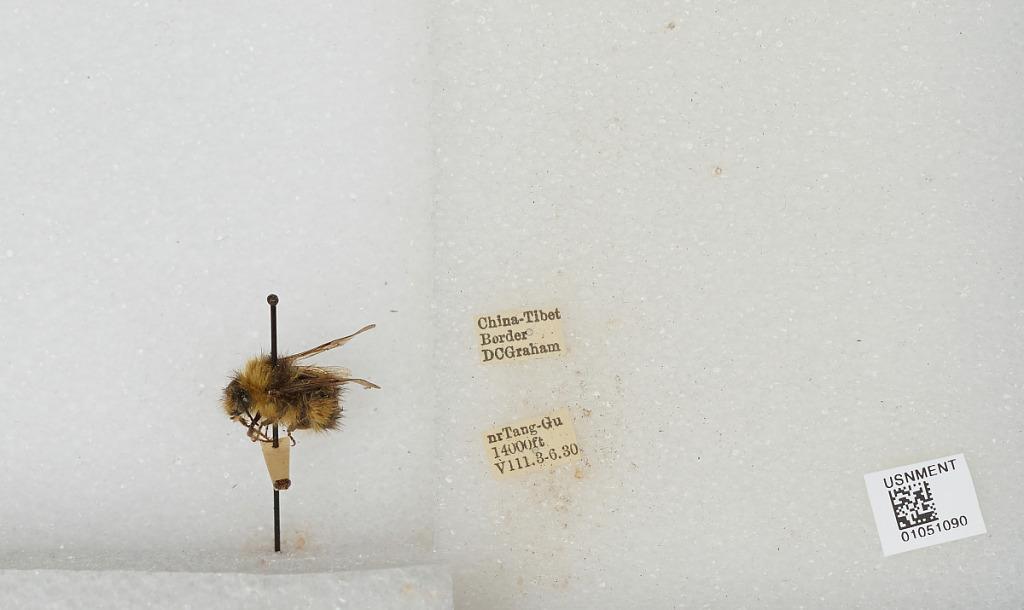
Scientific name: Bombus sp.
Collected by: D. Graham
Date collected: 1930-8-3
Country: China
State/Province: Sichuan
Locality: near Tang-Gu